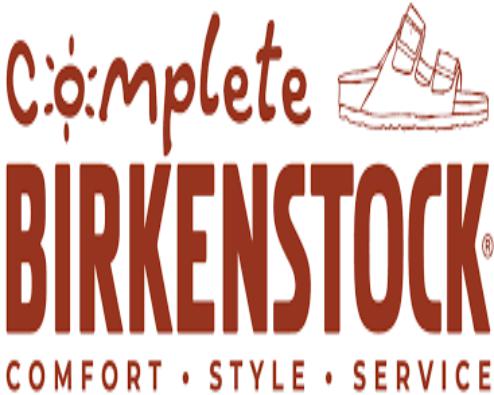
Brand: Birkenstock
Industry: Clothes